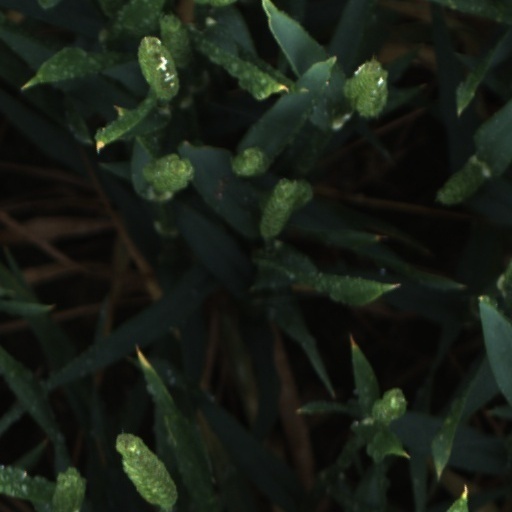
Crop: wheat